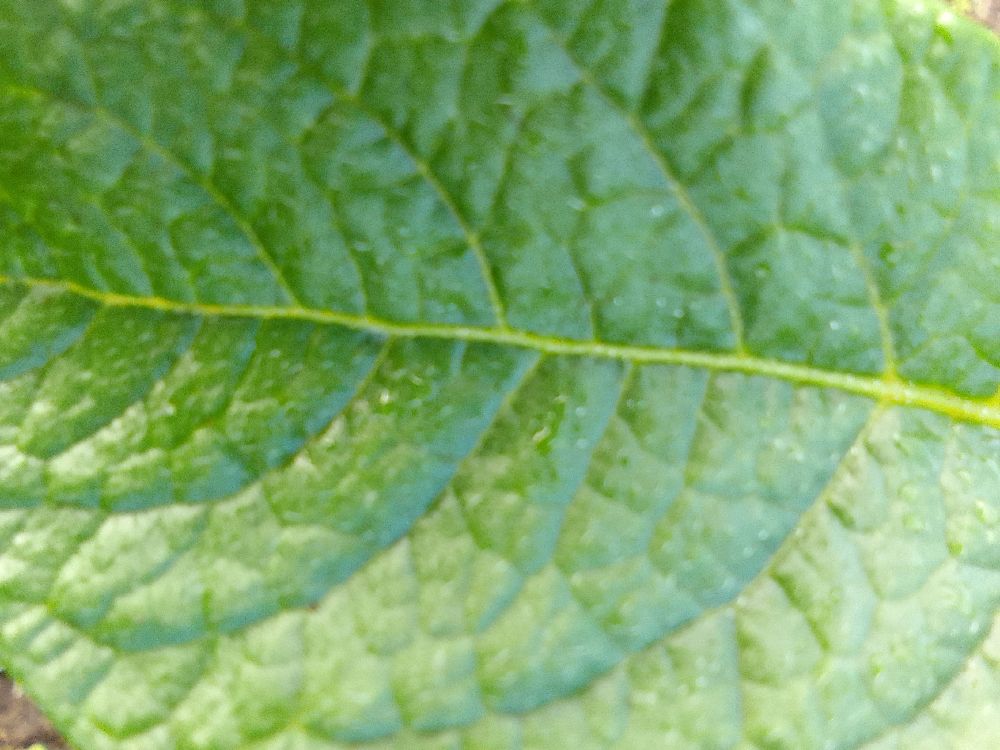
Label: Healthy